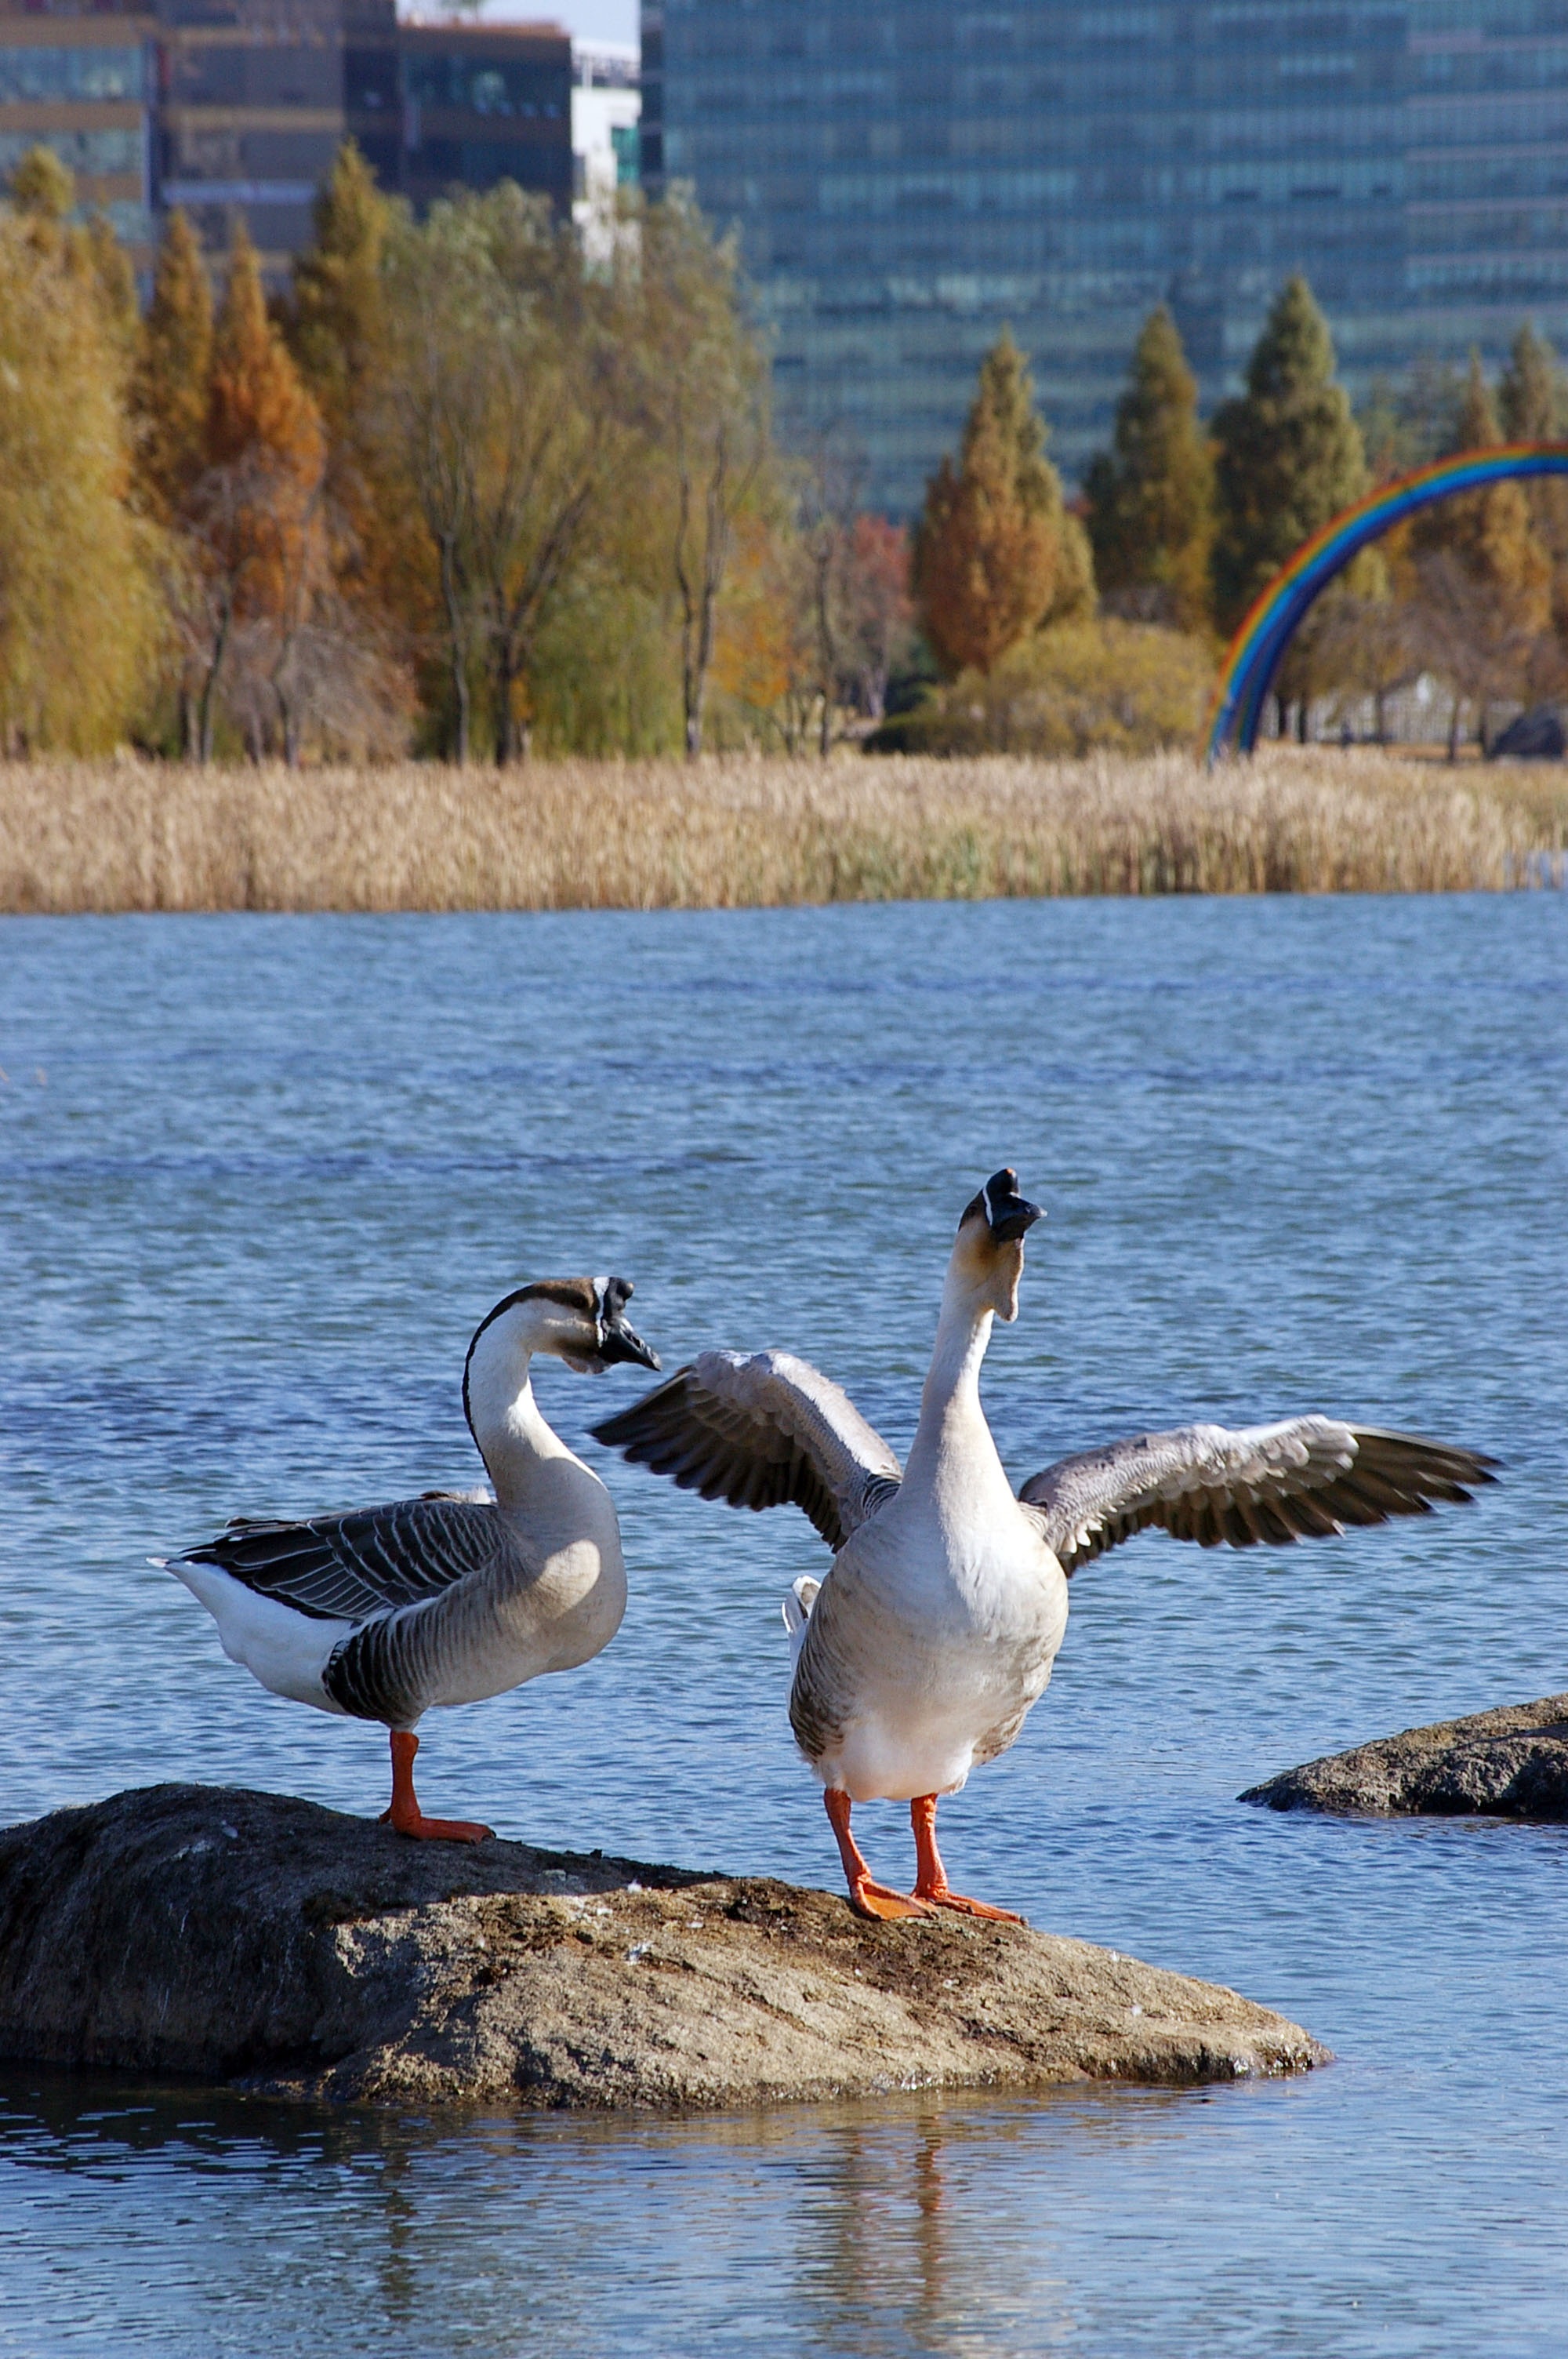
water, nature, bird, morning, lake, wildlife, reflection, weather, fauna, swan, duck, goose, stretching, vertebrate, waterfowl, water bird, ducks geese and swans